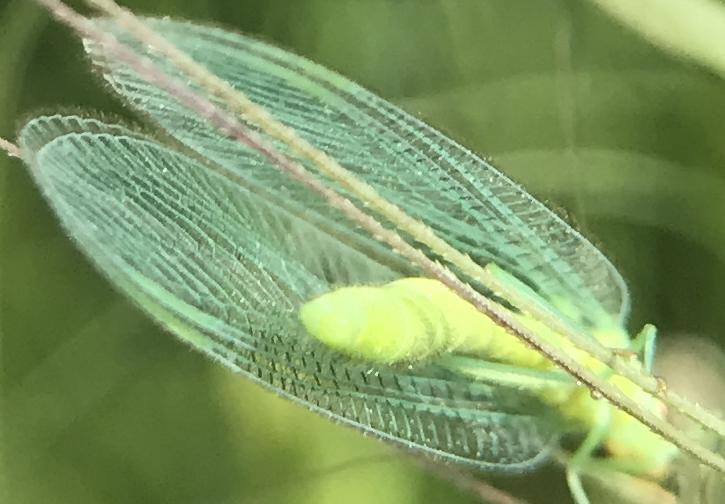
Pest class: predators